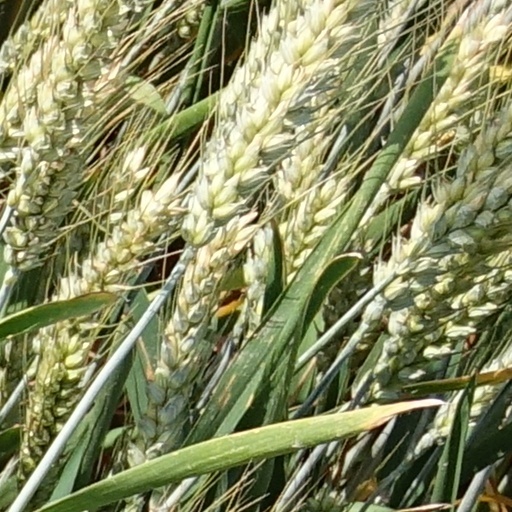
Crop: wheat